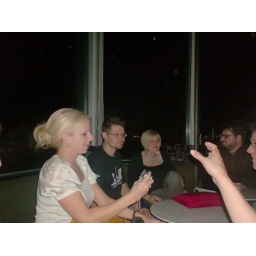
Crammed in a corner of 40th floor bar